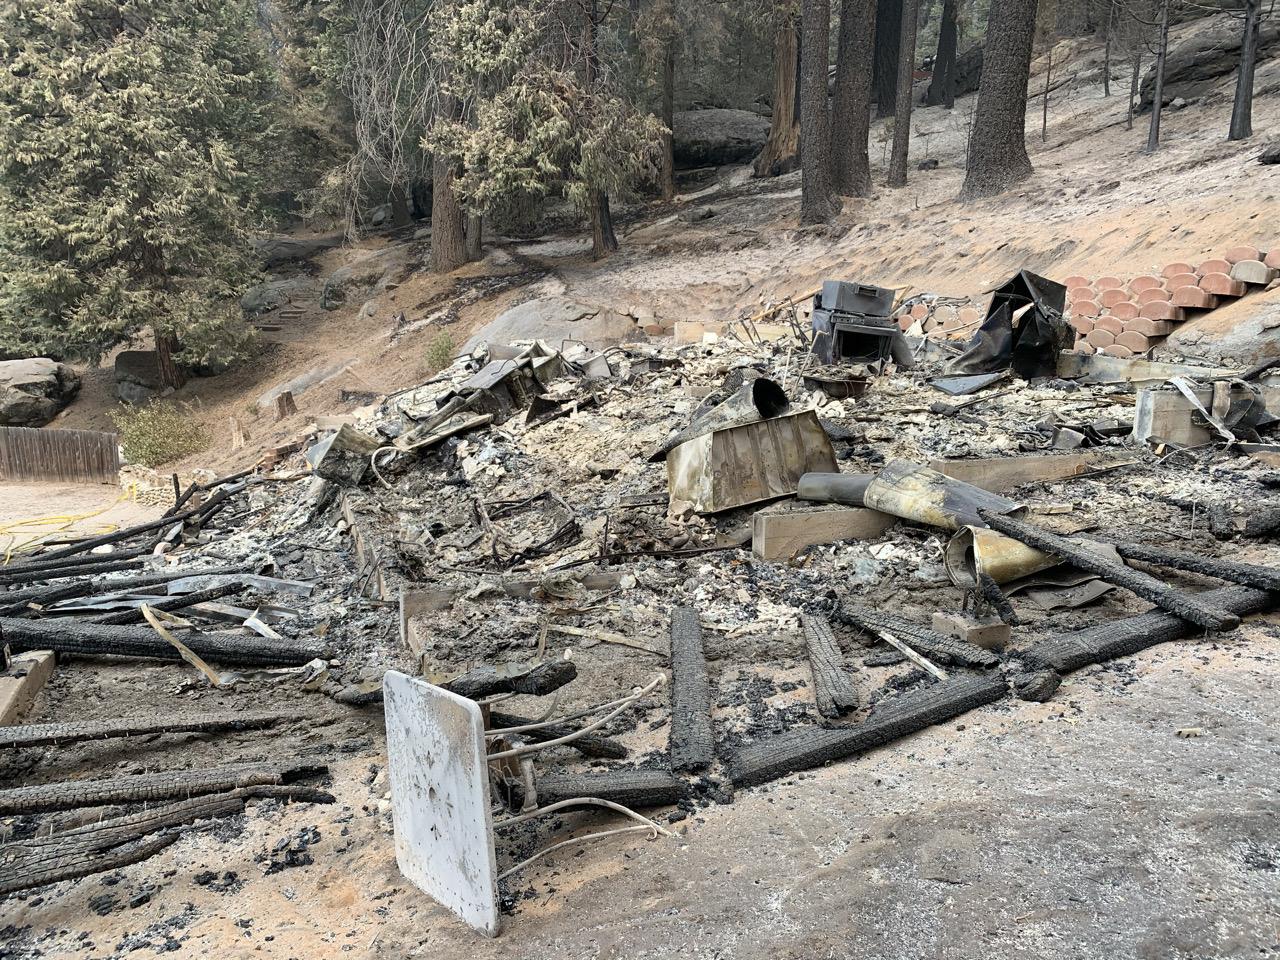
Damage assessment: destroyed